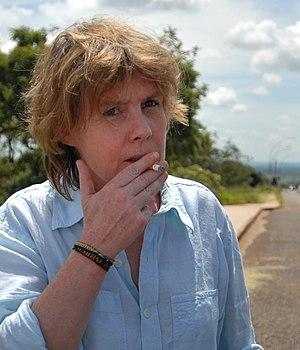
Fred Vargas, nom de plume de Frédérique Audoin-Rouzeau, née le 7 juin 1957 à Paris, est une archéozoologue et romancière française. Elle est connue pour ses romans policiers qui mettent en scène, pour la plupart, le commissaire Adamsberg. Ses livres ont été adaptés au cinéma et à la télévision.